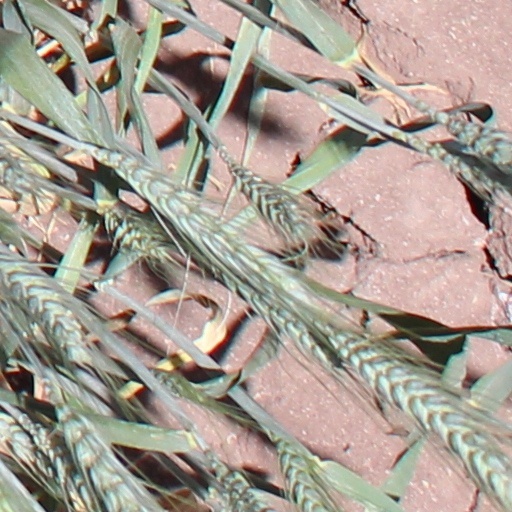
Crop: wheat